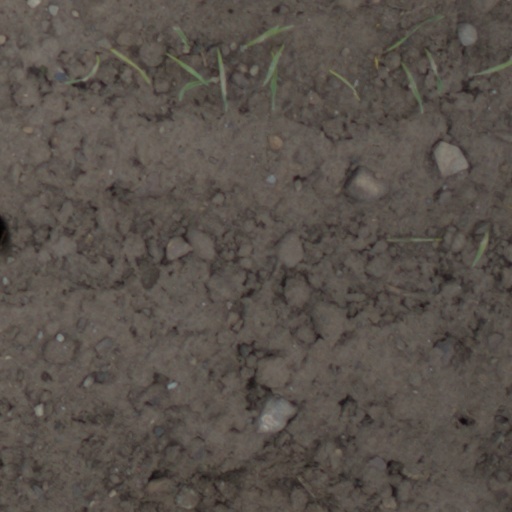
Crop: wheat